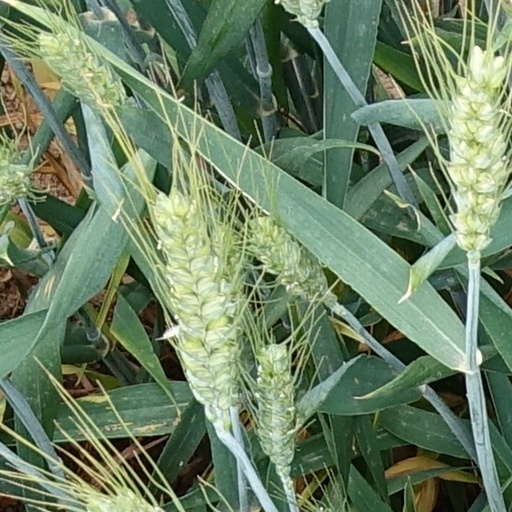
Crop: wheat